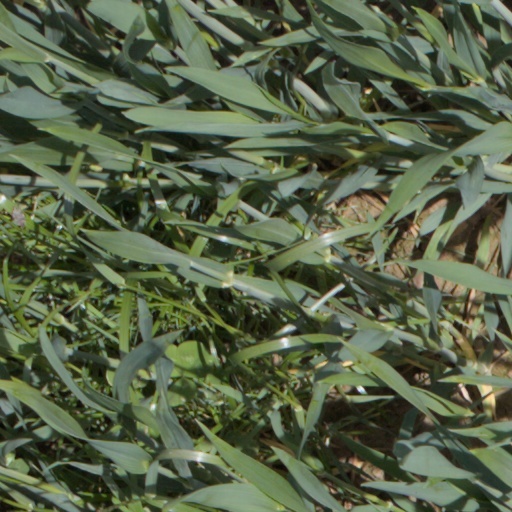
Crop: wheat